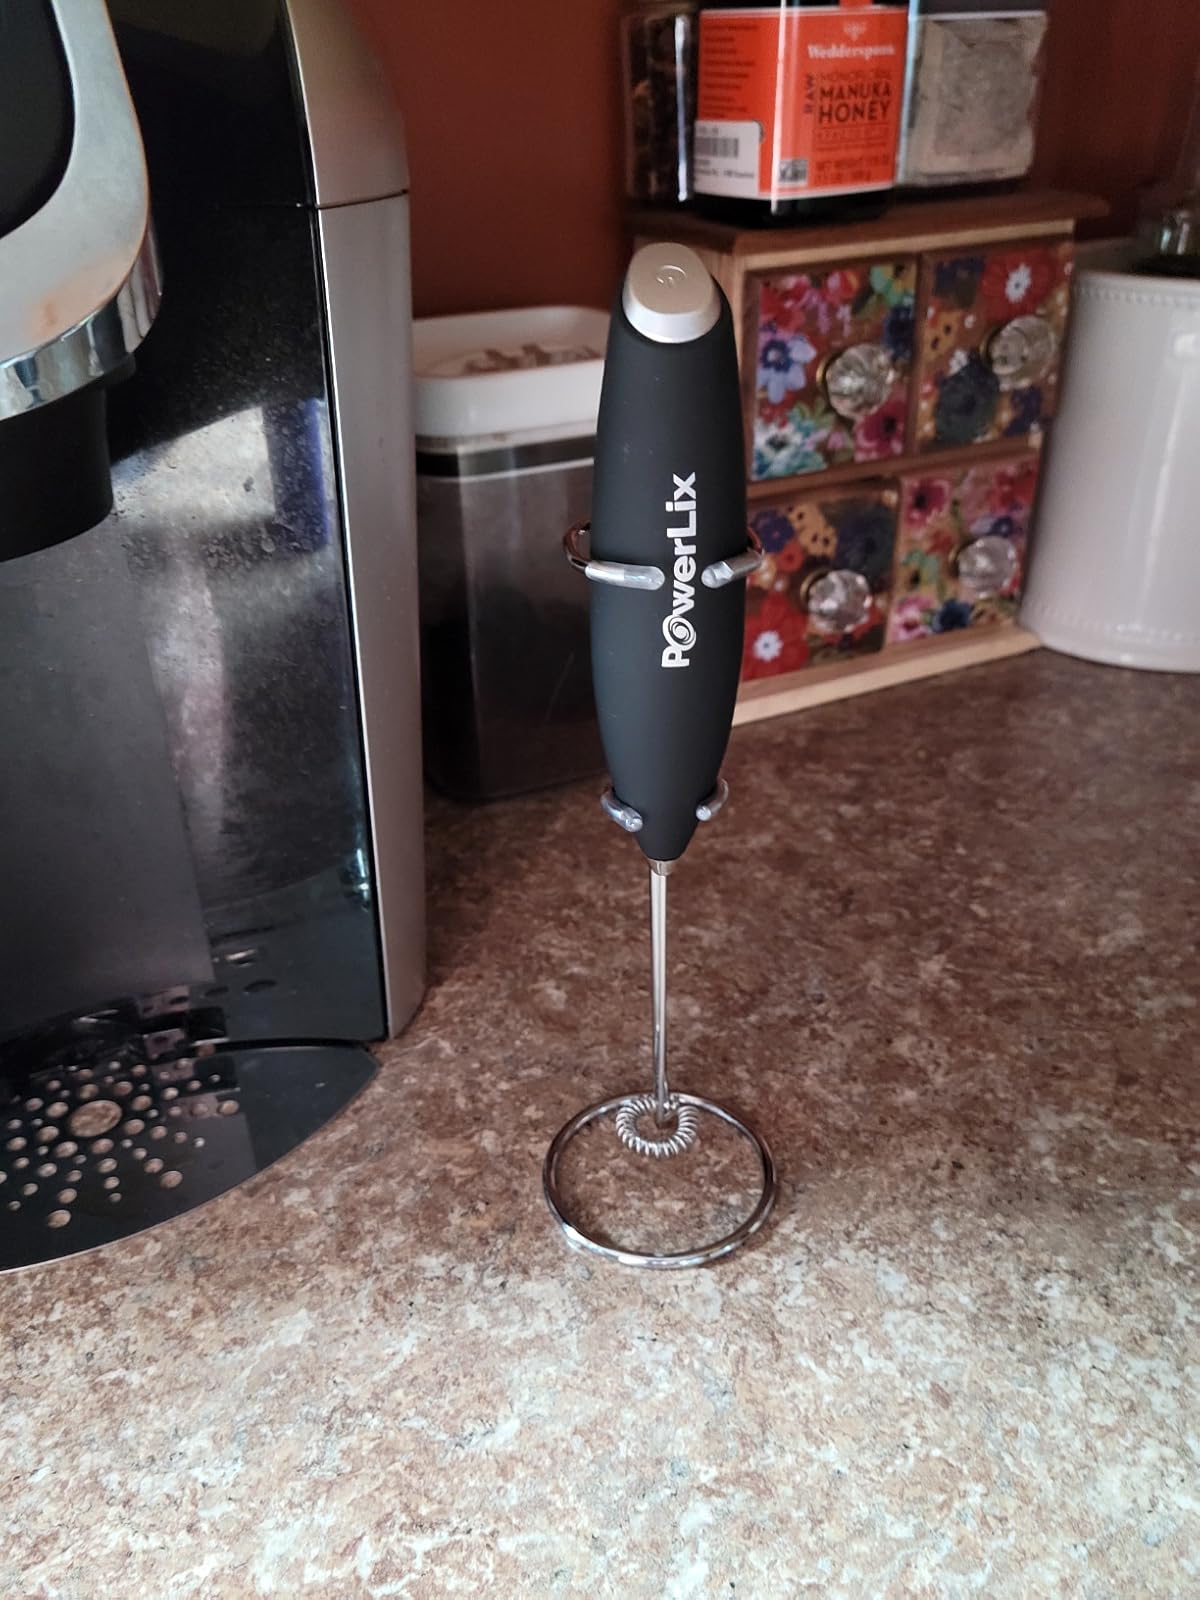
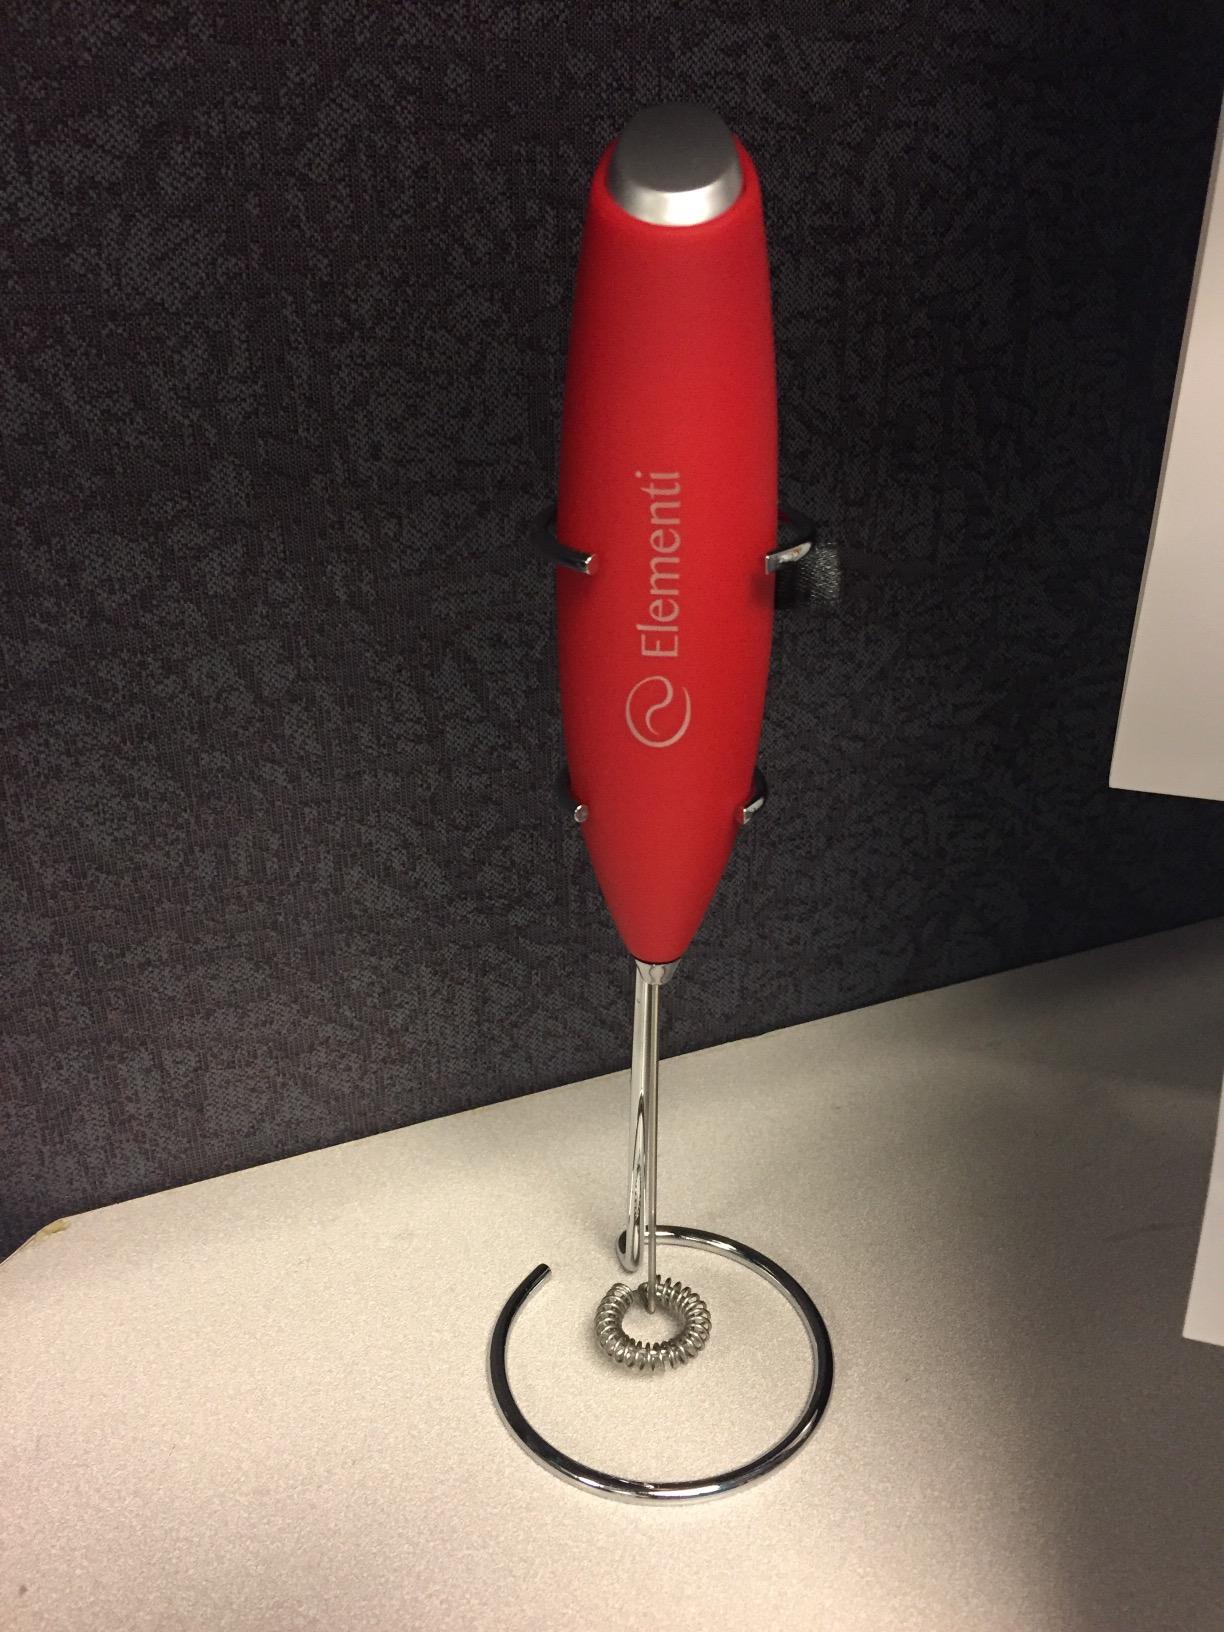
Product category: items_mixer
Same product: no